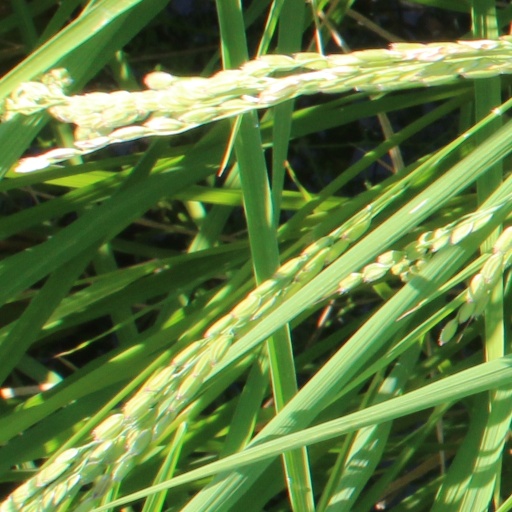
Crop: rice